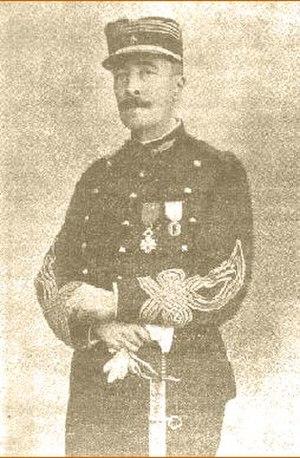
La famille Bernard de Montessus olim Bernard est une famille subsistante de la noblesse française, originaire de Bourgogne anoblie en 1470 ou d'ancienne extraction sur preuves de 1487.
Le comte Fernand de Montessus de Ballore est un sismologue et géologue français.